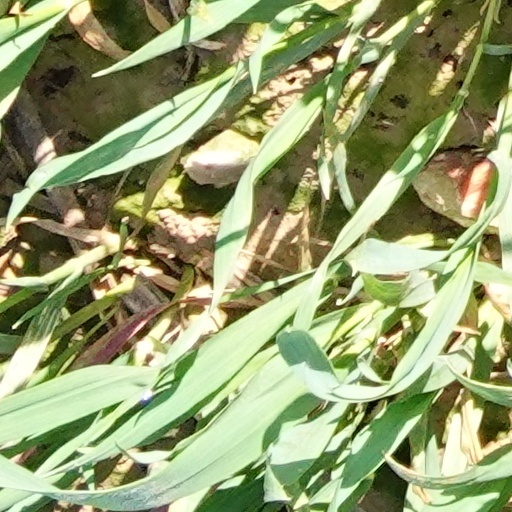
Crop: wheat